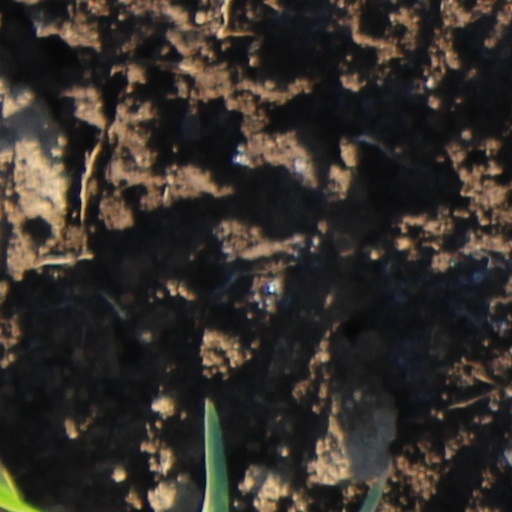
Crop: wheat